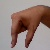
The image shows a hand gesture representing the letter 'Q' in Indian Sign Language.